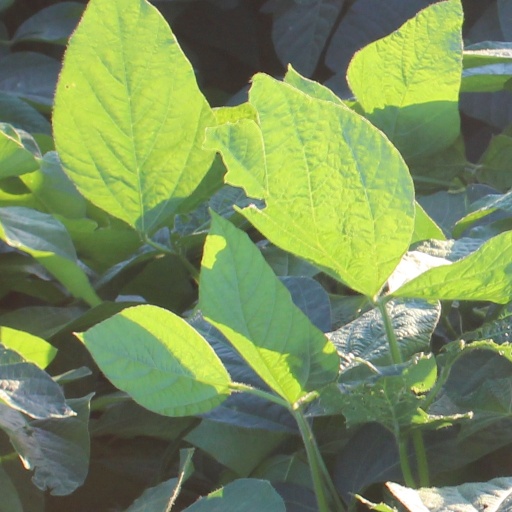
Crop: soybean